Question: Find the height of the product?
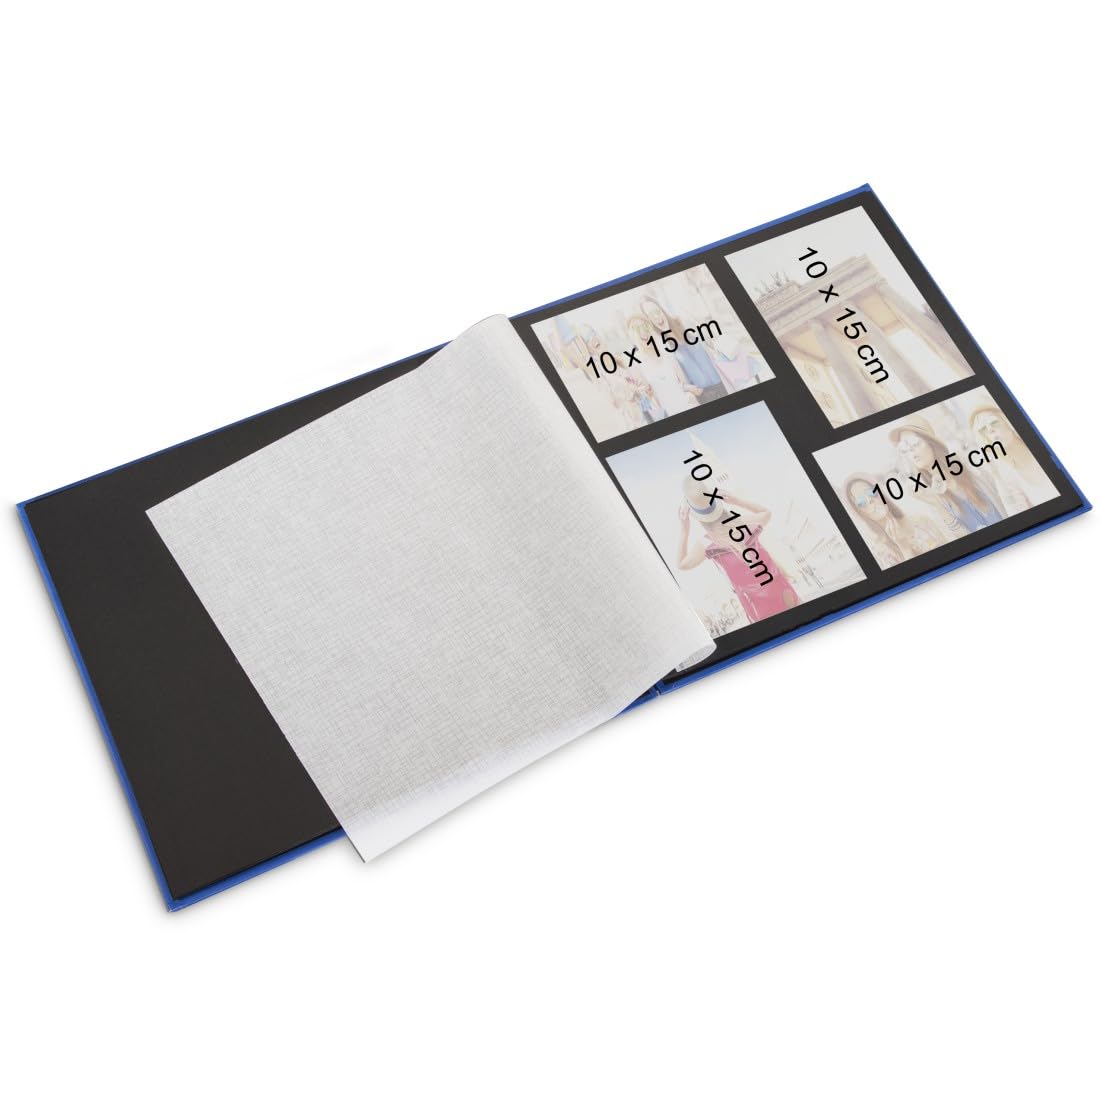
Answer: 15.0 centimetre